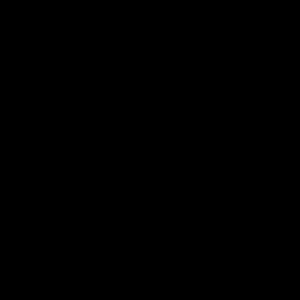
Dybdebombe
Diamantmønster
Dybdebombe eller dybvandsbombe er et antiubådsvåben.